Avengers (Marvel Cinematic Universe)

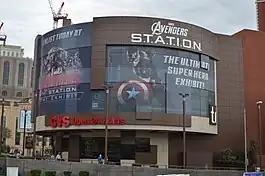
Avengers S.T.A.T.I.O.N in Las Vegas, Nevada

In July 2014, Feige said there were "some notions" as to where Marvel would want to take a third "Avengers" film, and the studio was aiming for three years between "Age of Ultron" in 2015 and a sequel. In October 2014, Marvel announced a two-part sequel to "Age of Ultron" titled "Avengers: Infinity War". "Part 1" was scheduled to be released on May 4, 2018, and "Part 2" was scheduled for May 3, 2019. Whedon was "very doubtful" that he would be involved with the two films by January 2015.